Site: brandenburg
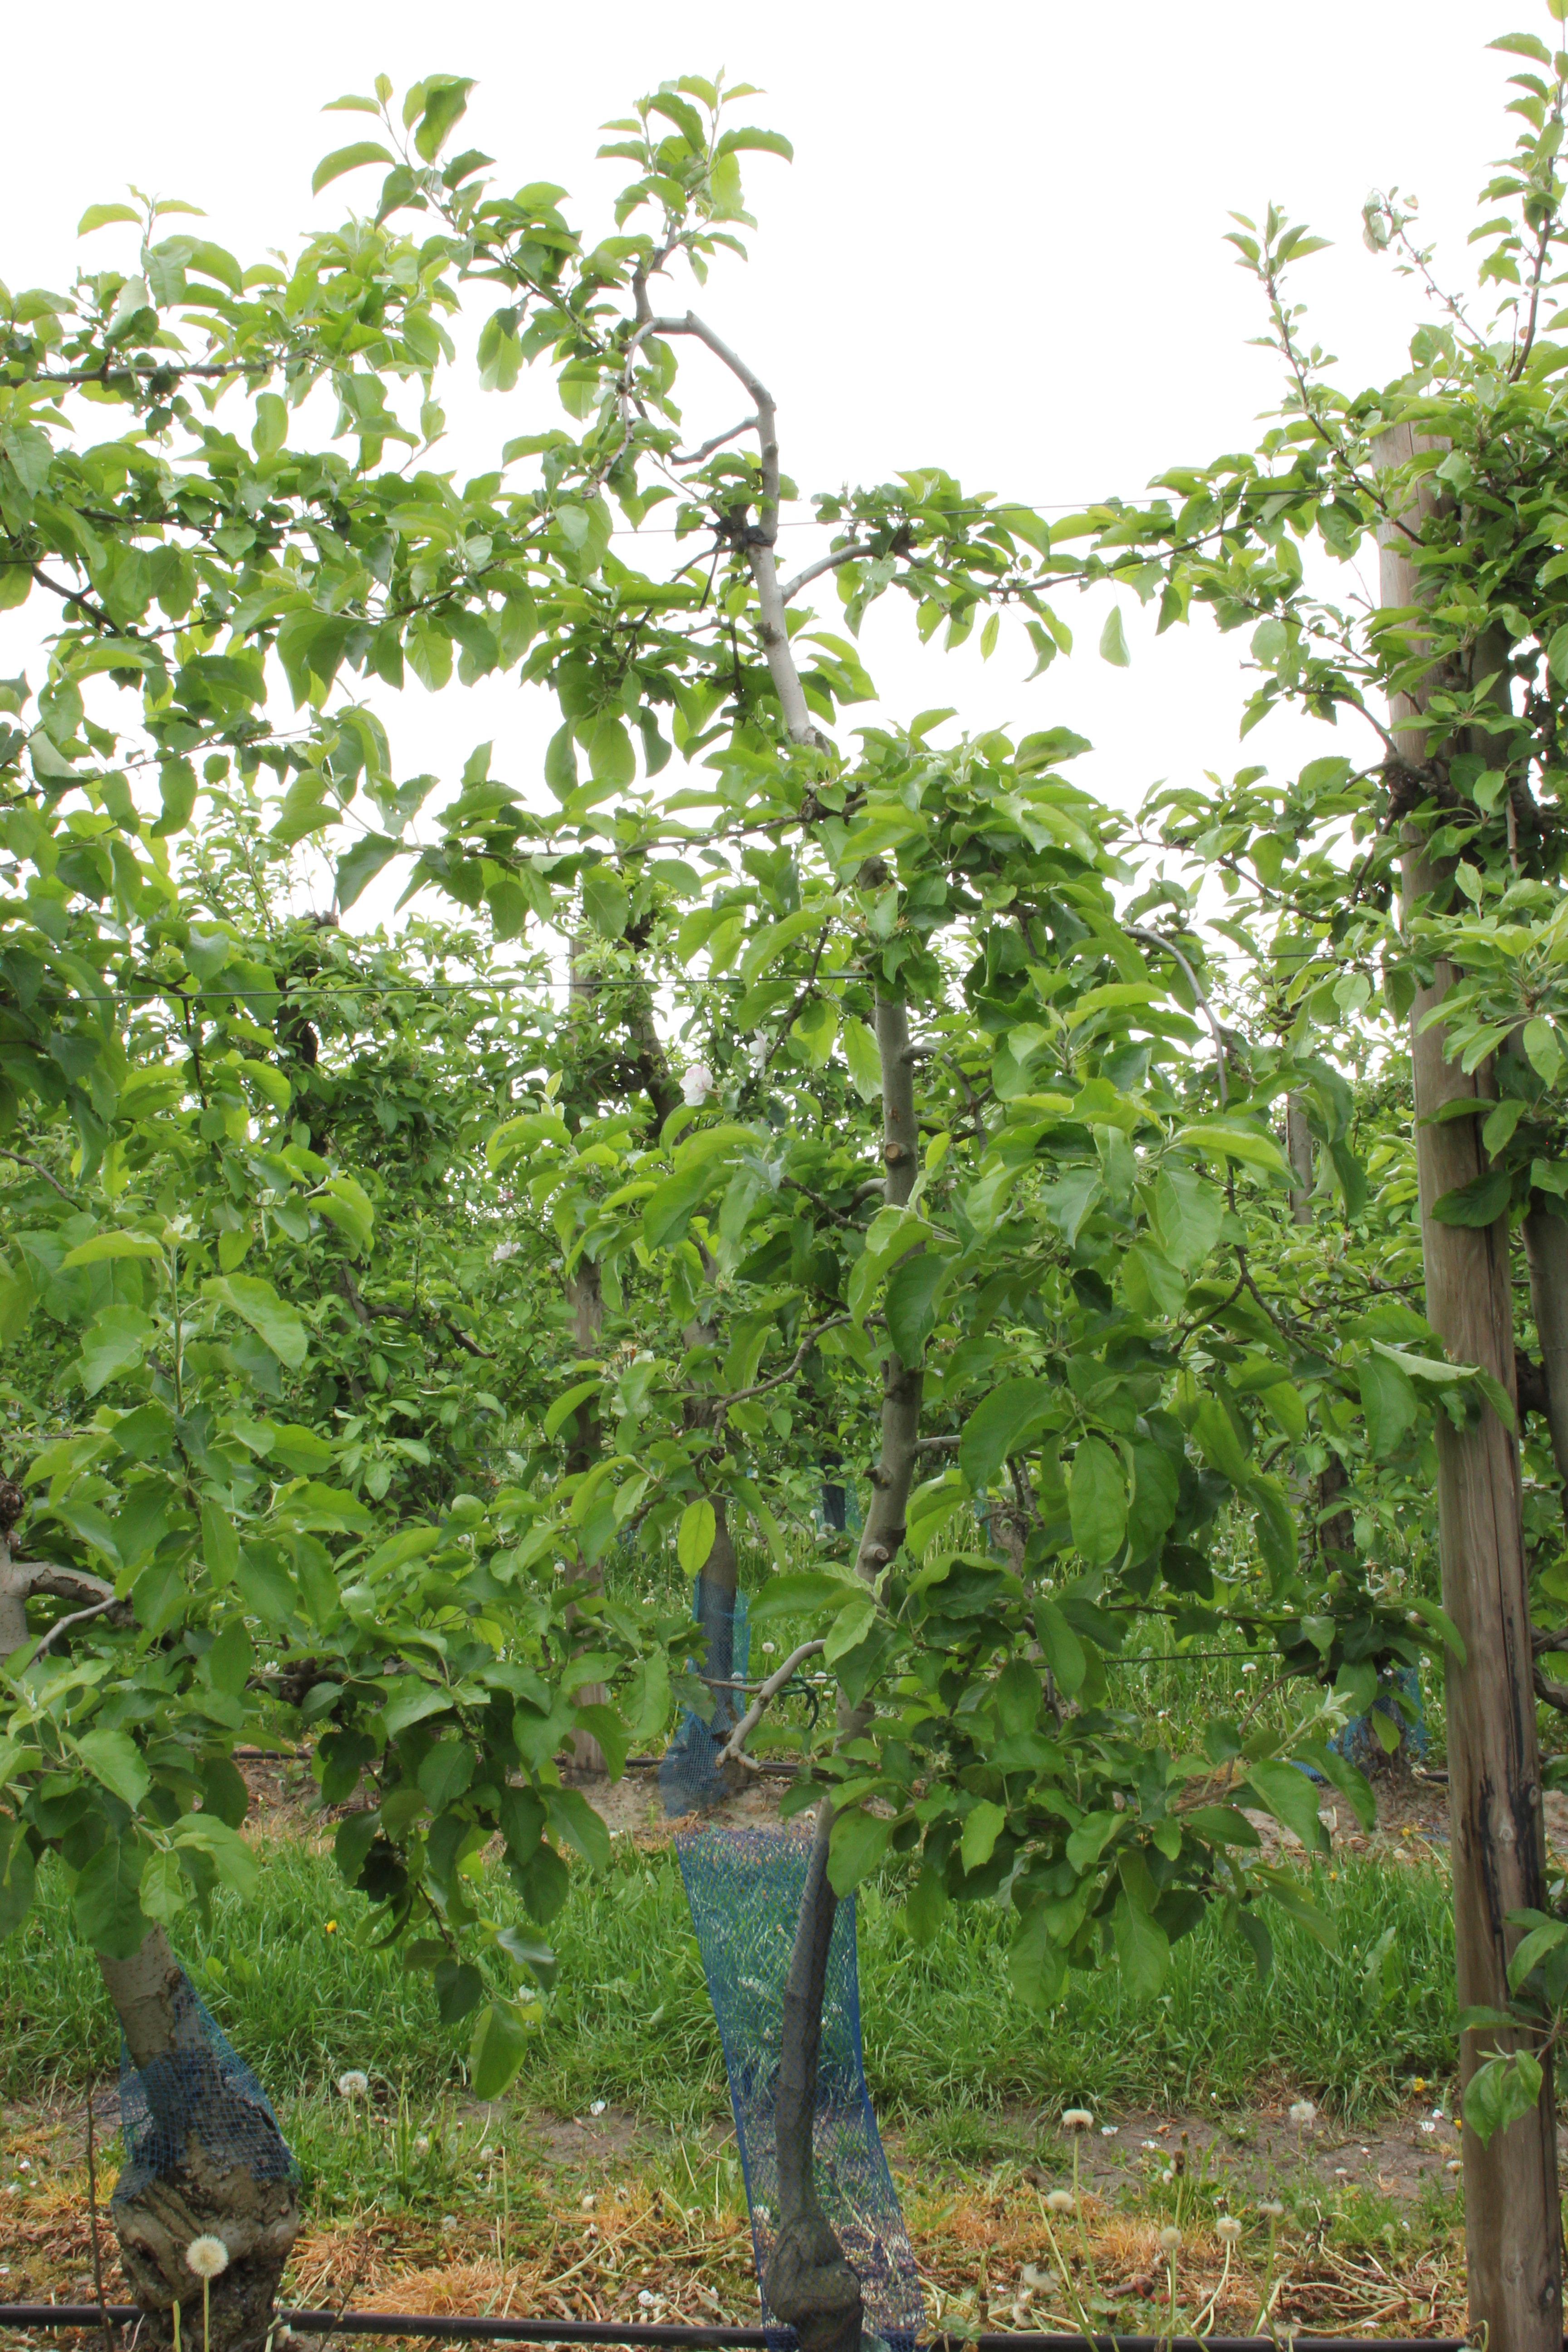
Growth stage (BBCH 67): Flowering